Hammam

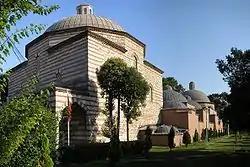
Haseki Hürrem Sultan Bathhouse in Istanbul, Turkey, commissioned by Roxelana and designed by Mimar Sinan (16th century)

The earliest known Islamic hammams were built in Syria and Jordan during the Umayyad Caliphate (661–750) as part of palaces and desert castles at Qusayr 'Amra, Hammam al-Sarah, Qasr al-Hayr al-Sharqi, and Khirbat al-Majfar. Shortly after this period, archaeology reveals the existence of Islamic bathhouses across much of the Muslim world, with hammams appearing as far west as Volubilis (itself a former Roman colony) in Morocco during the Idrisid period (late 8th to early 9th centuries). Historical texts and archeological evidence also indicate the existence of hammams in Cordoba and other cities of al-Andalus in the 8th century. In Iran, which did not previously have a strong culture of public bathing, historical texts mention the existence of bathhouses in the 10th century as well as the use of hot springs for therapeutic purposes; however, there has been relatively little archeological investigation to document the early presence and development of hammams in this region.